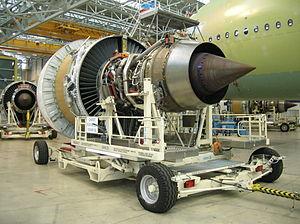
Airbus Lagardère - GP7200 engine MSN108 العربية: إيرباص لاغاردير - محرك GP7200 MSN108